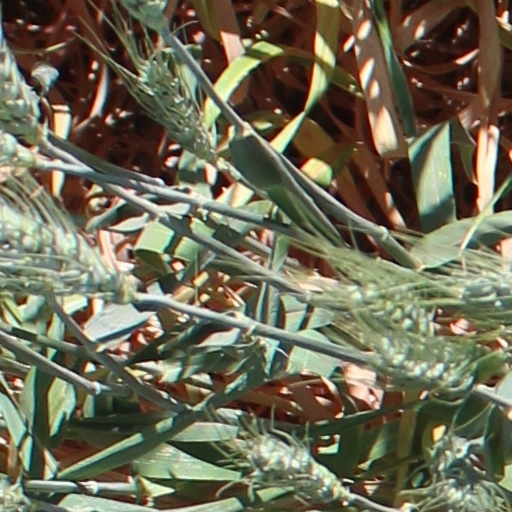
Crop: wheat